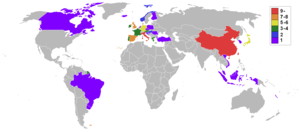
Le Réseau mondial des Géoparcs est un réseau soutenu par l’UNESCO créé en 1998. Géré par la division des sciences écologiques et sciences de la Terre, le GGN s’engage à promouvoir et à conserver le patrimoine géologique de la planète tout en encourageant la recherche et le développement durable par les communautés concernées.